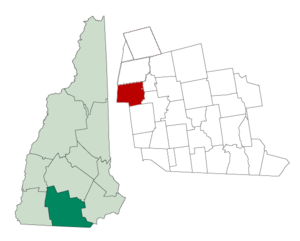
Hancock est une municipalité américaine située dans le comté de Hillsborough au New Hampshire. Selon le recensement de 2010, sa population est de 1 654 habitants, dont 204 à Hancock CDP.